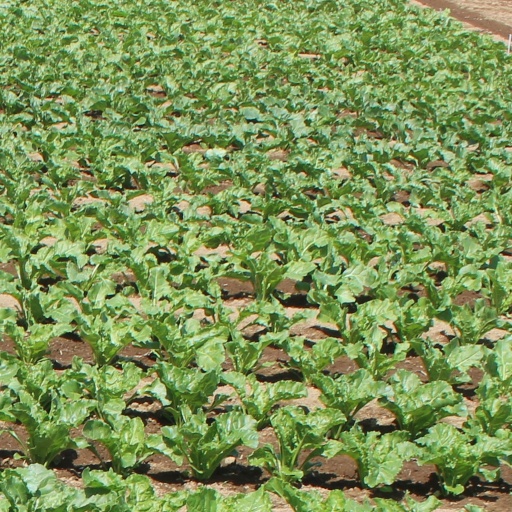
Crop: sugar beet